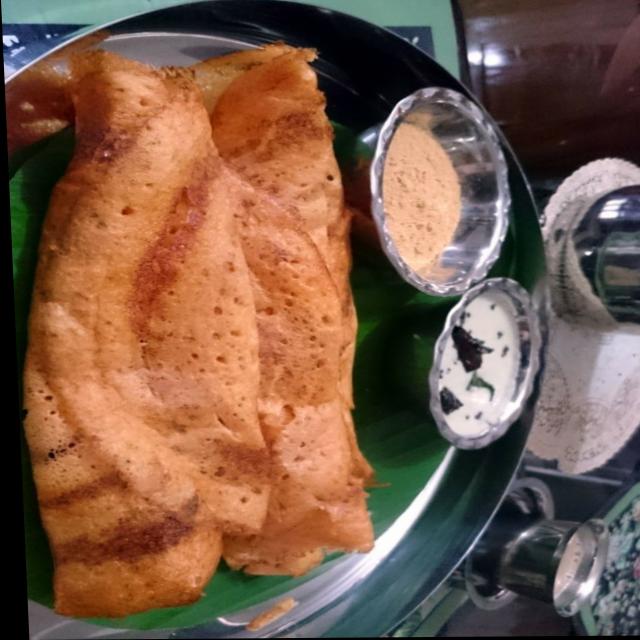
Dish: masala_dosa